Vienna's English Theatre

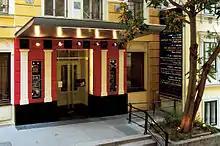
Entrance of Vienna's English Theatre

Vienna's English Theatre (VET) is the oldest foreign-language theatre in Vienna, Austria. Founded in 1963, the theatre occasionally offers works in French or Italian.